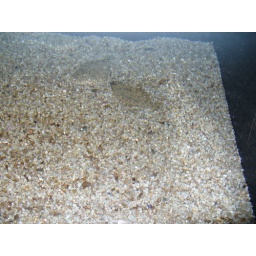
Look in the sand for the fish